Clontuskert Abbey

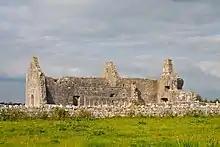
View of the overall complex

Clontuskert Abbey is located south of Ballinasloe, south of the Ballinure River (a tributary of the Suck).